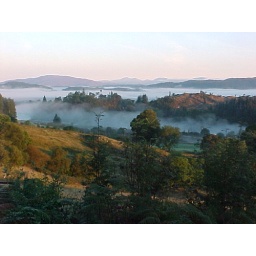
A sea of cloud covers the low ground beside the Crinan Canal, approximately 7 am